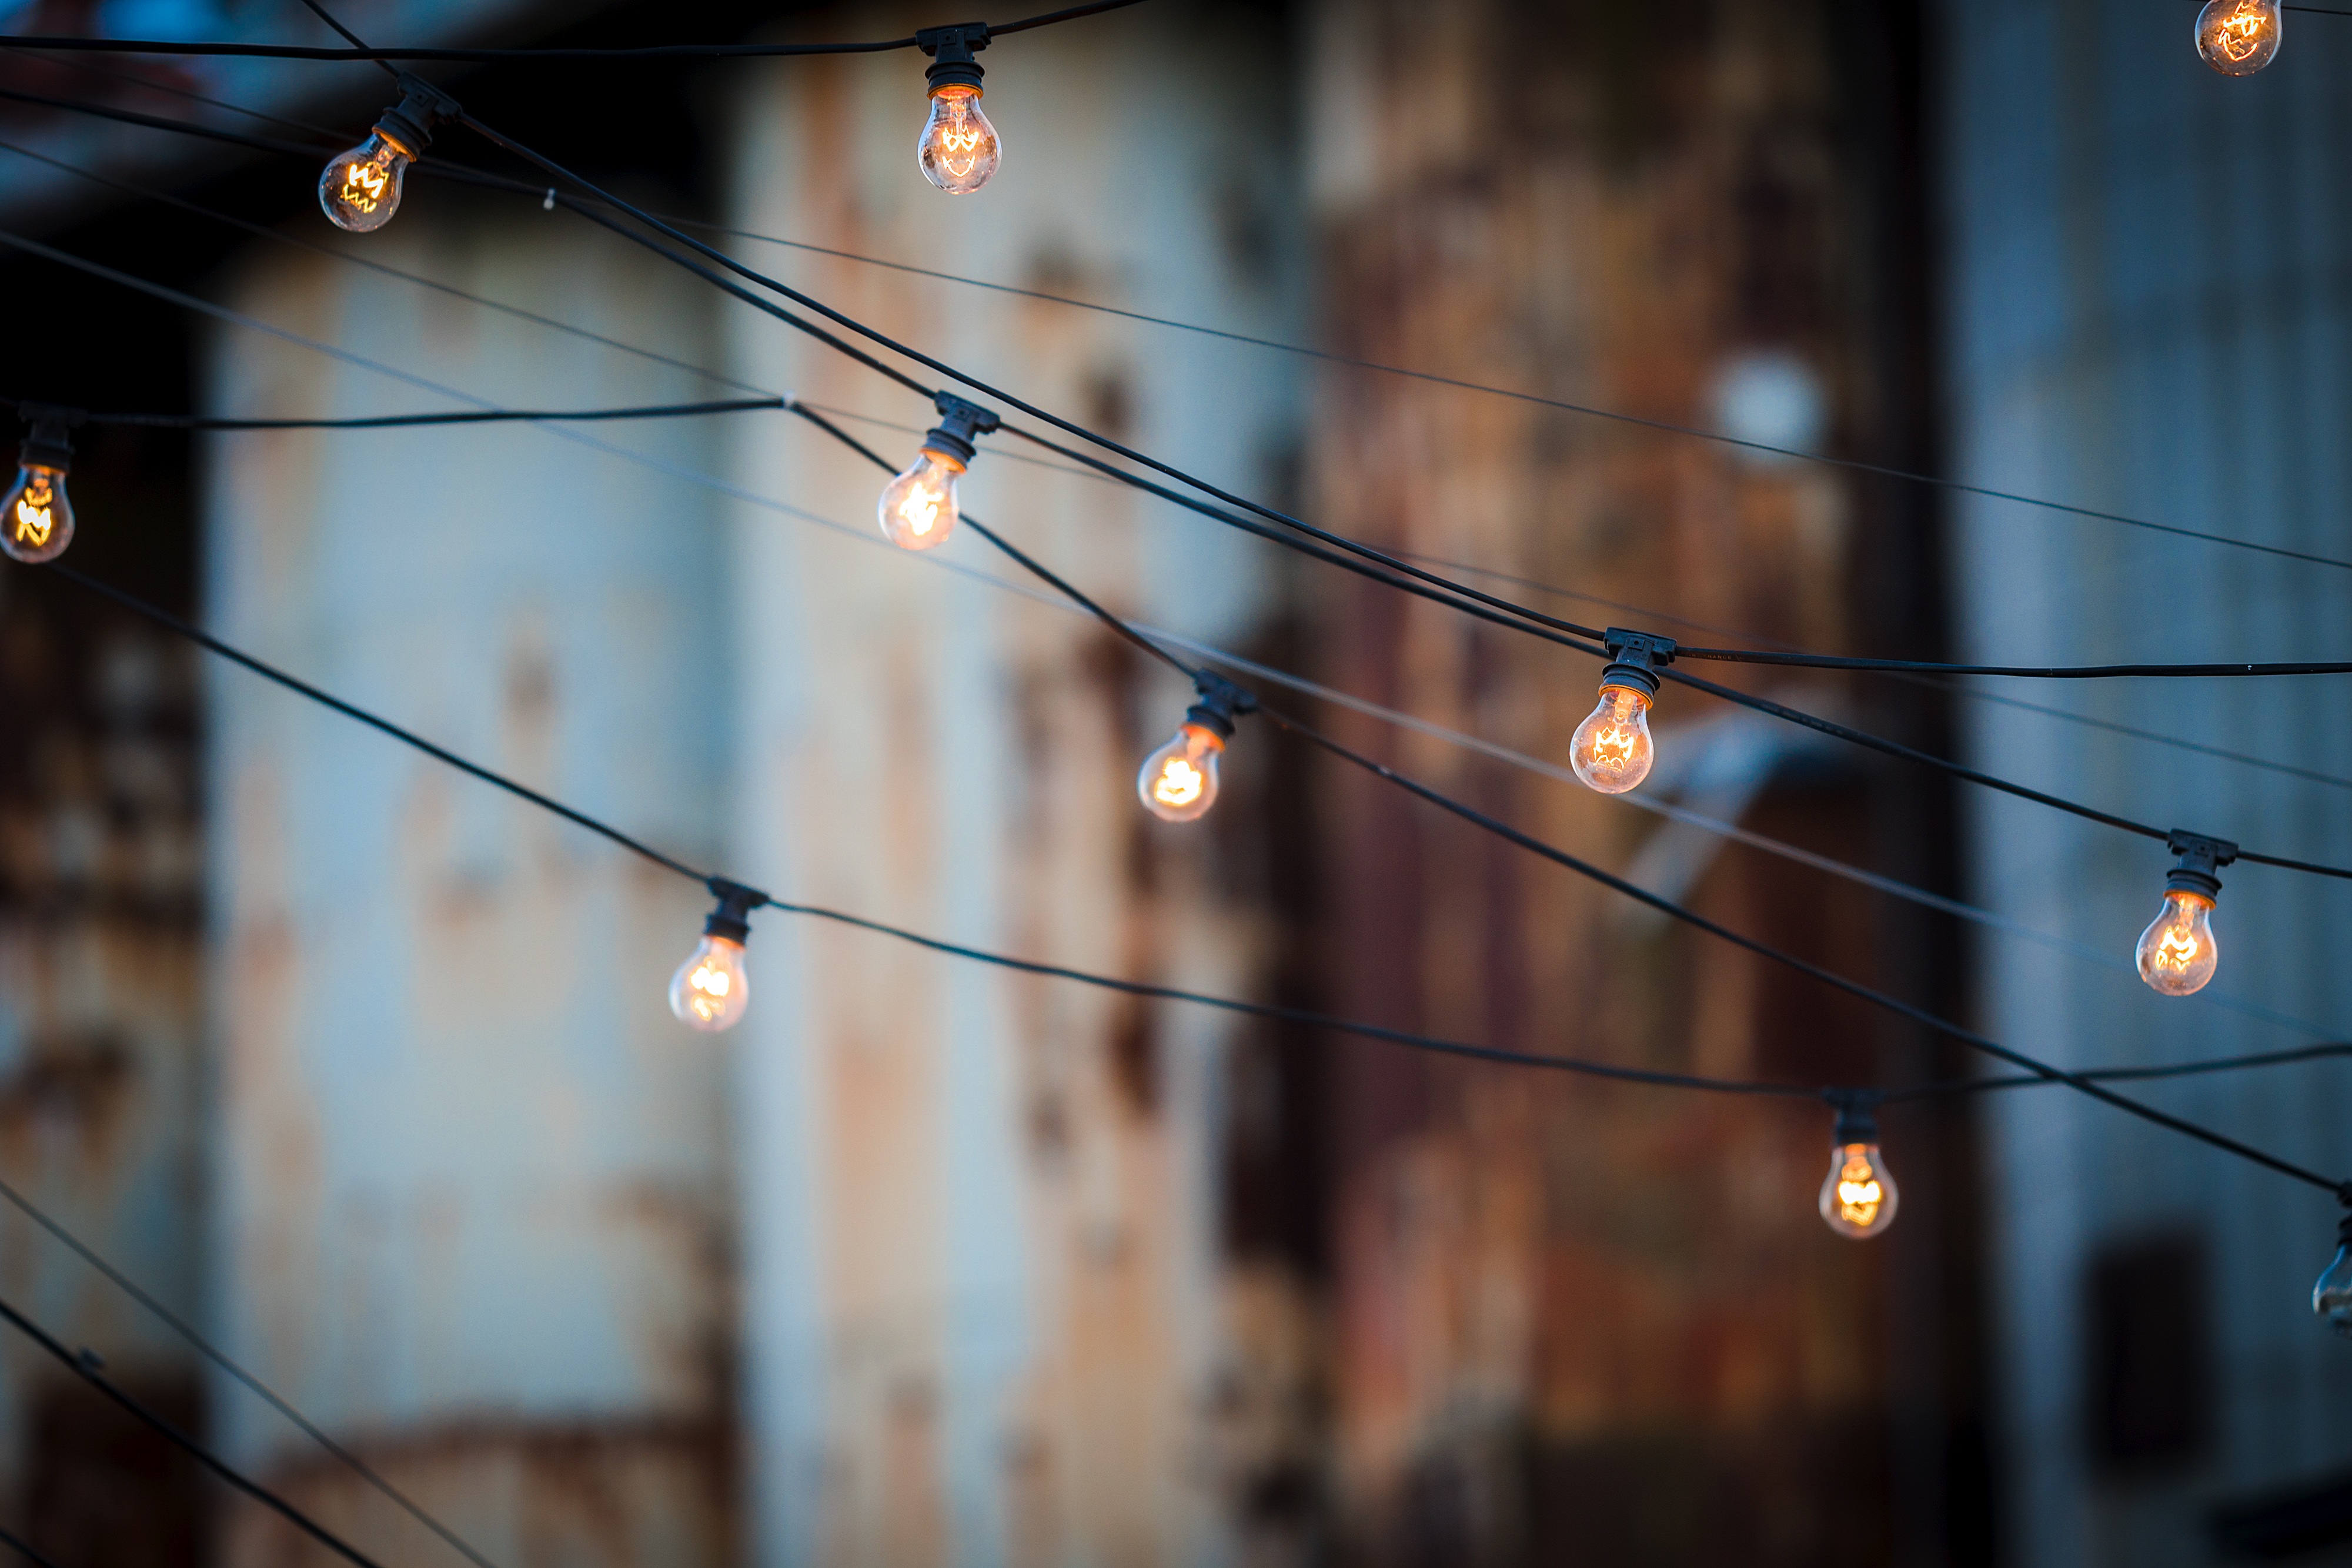
light, glowing, technology, night, sunlight, glass, cable, wire, evening, decoration, pattern, line, reflection, collection, symbol, bulb, color, metal, glow, grunge, darkness, lamp, hanging, electricity, lighting, decor, energy, illuminated, power, decorative, bright, rusty, seasonal, magic, idea, electric, shiny, shape, backdrop, illumination, many, light bulbs, invention